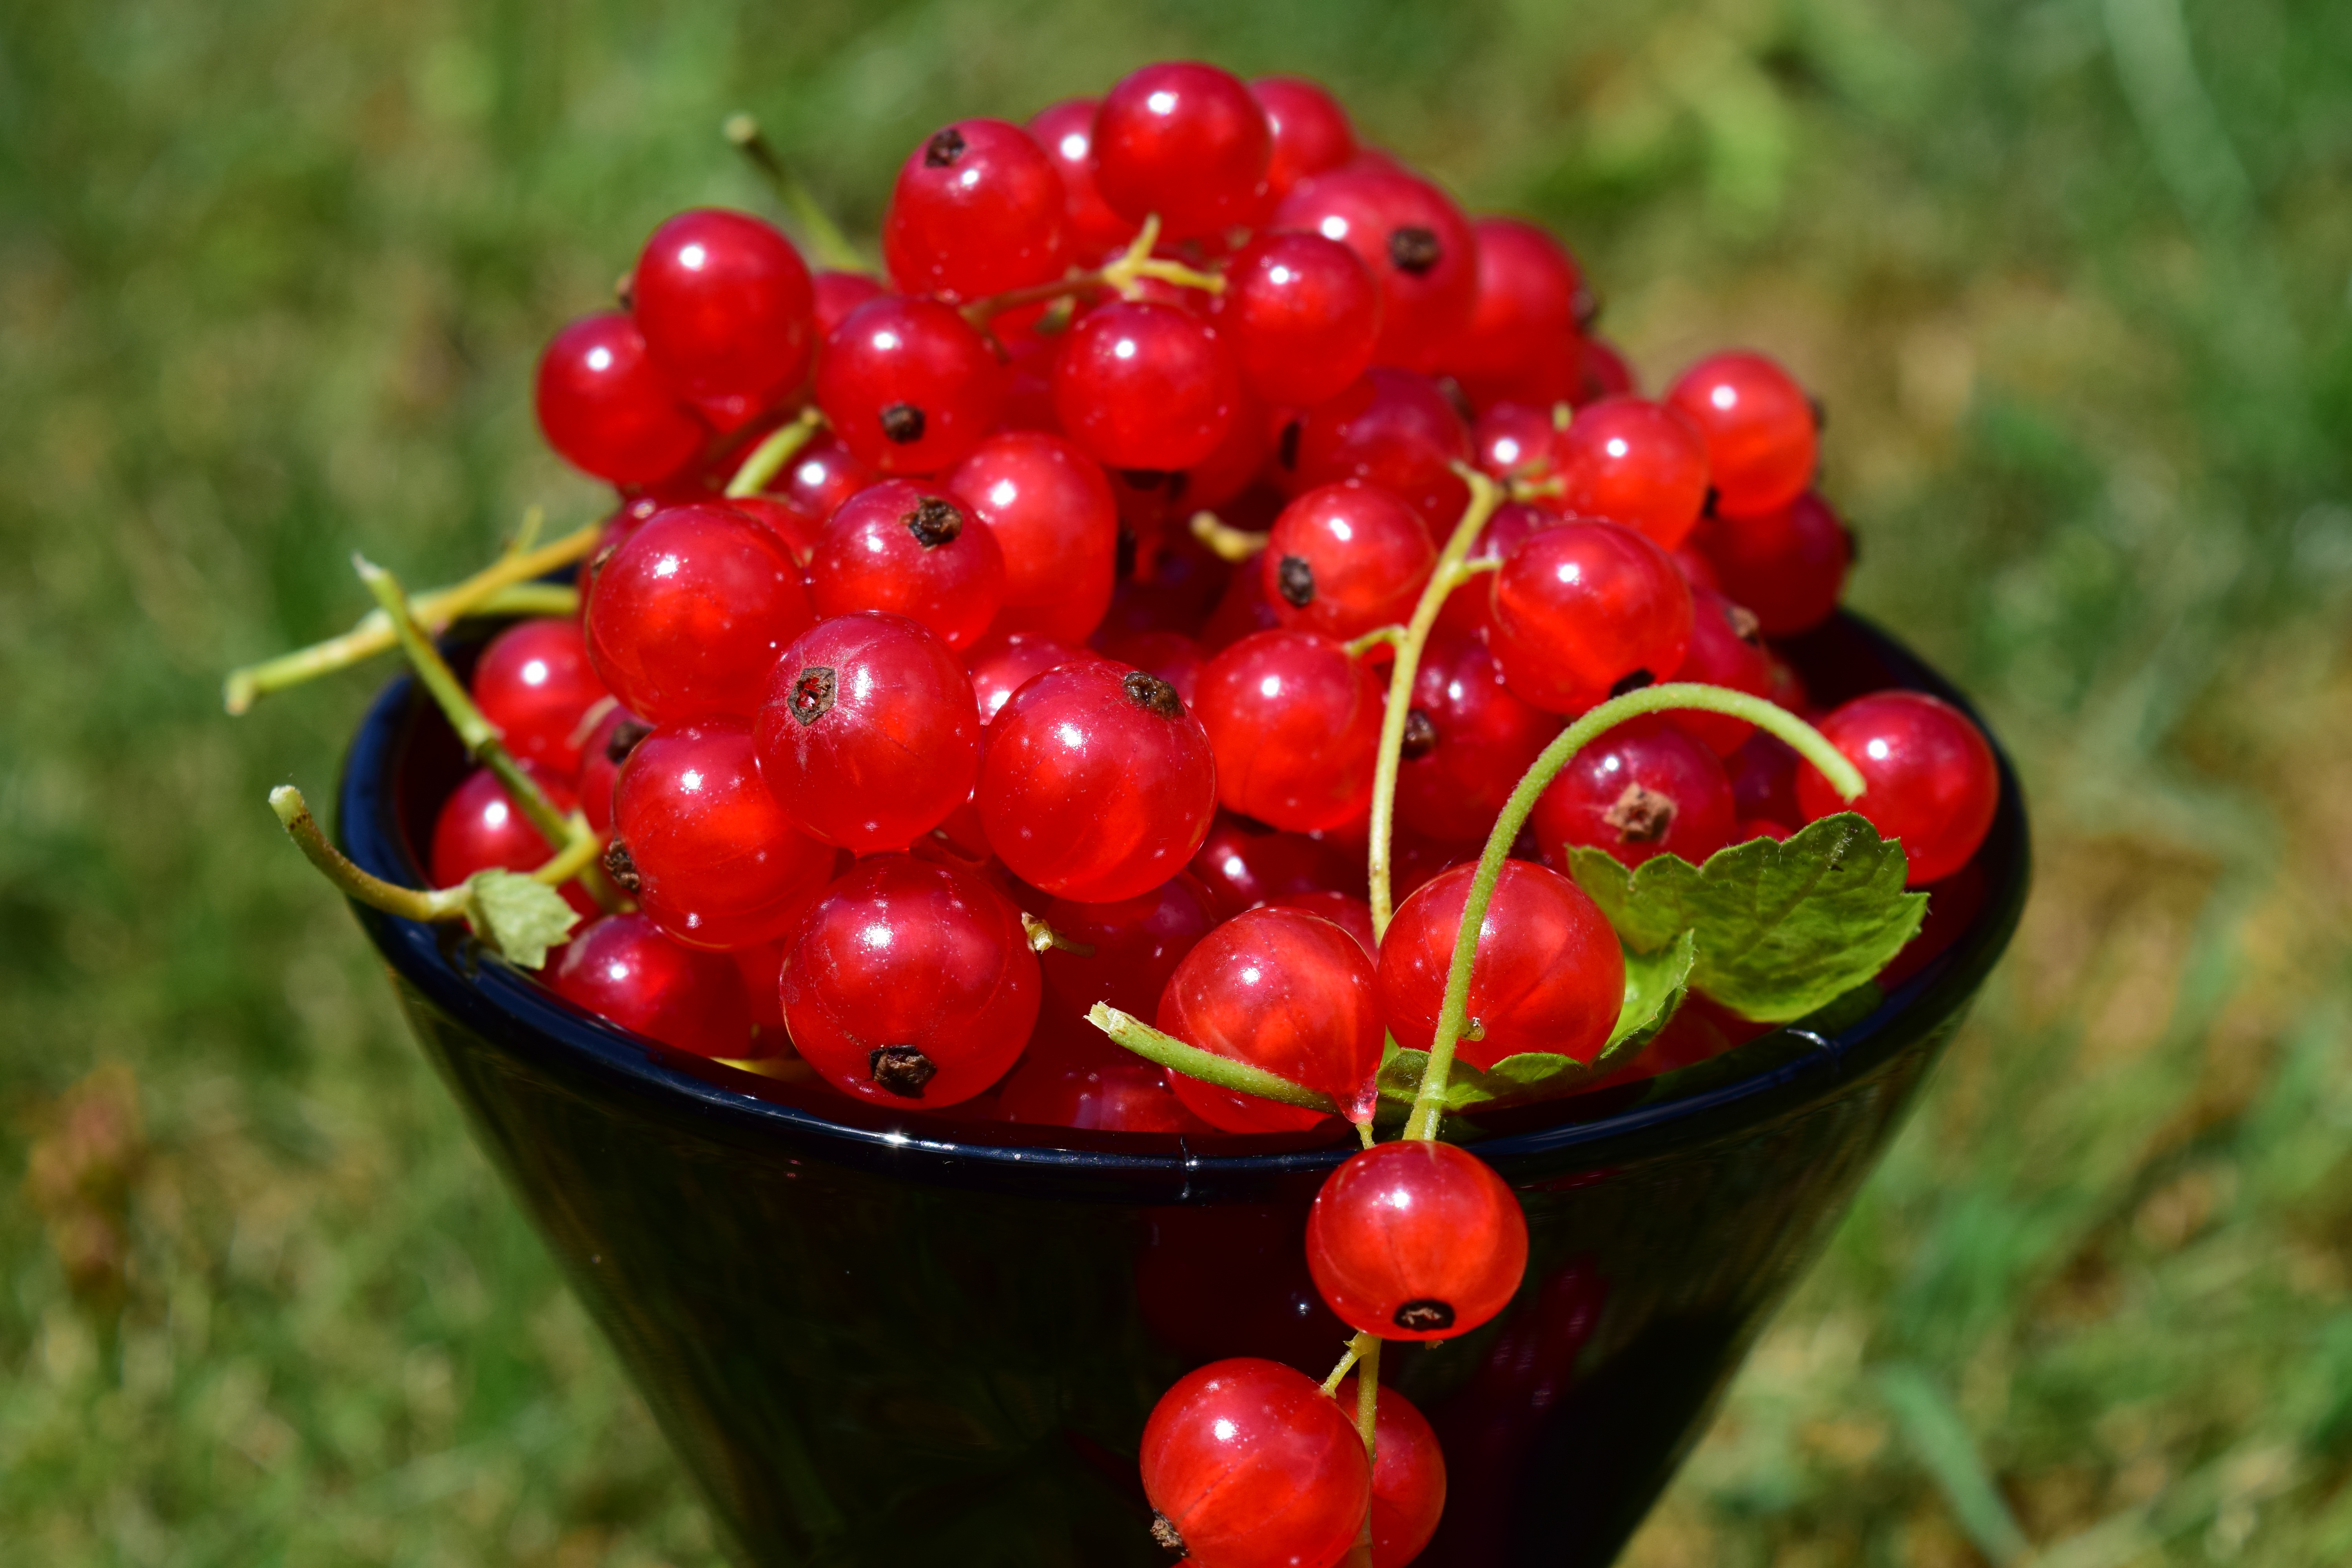
plant, fruit, berry, flower, summer, cup, decoration, food, red, produce, healthy, close, flora, holly, berries, shrub, fruits, frisch, cherry, rose hip, macro photography, flowering plant, rose family, acerola, malpighia, currant, currants, lingonberry, fruits calyx, land plant, zante currant, aquifoliaceae, aquifoliales